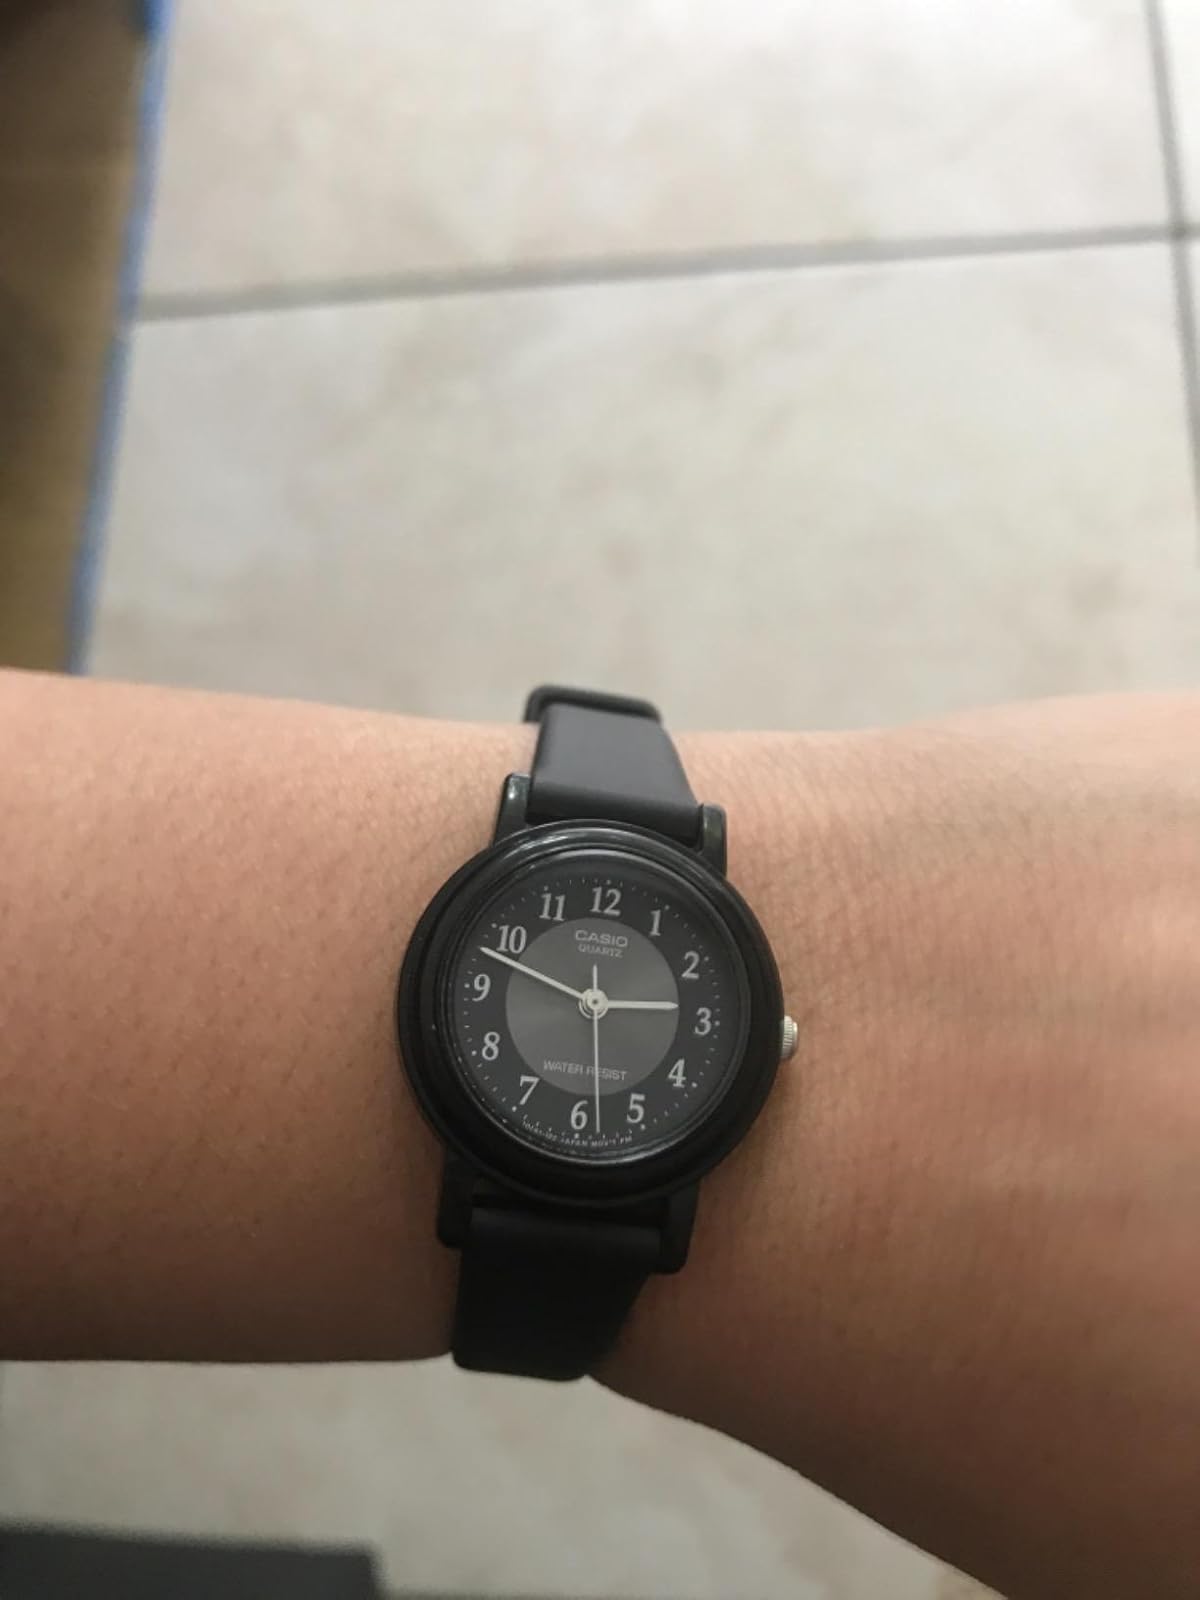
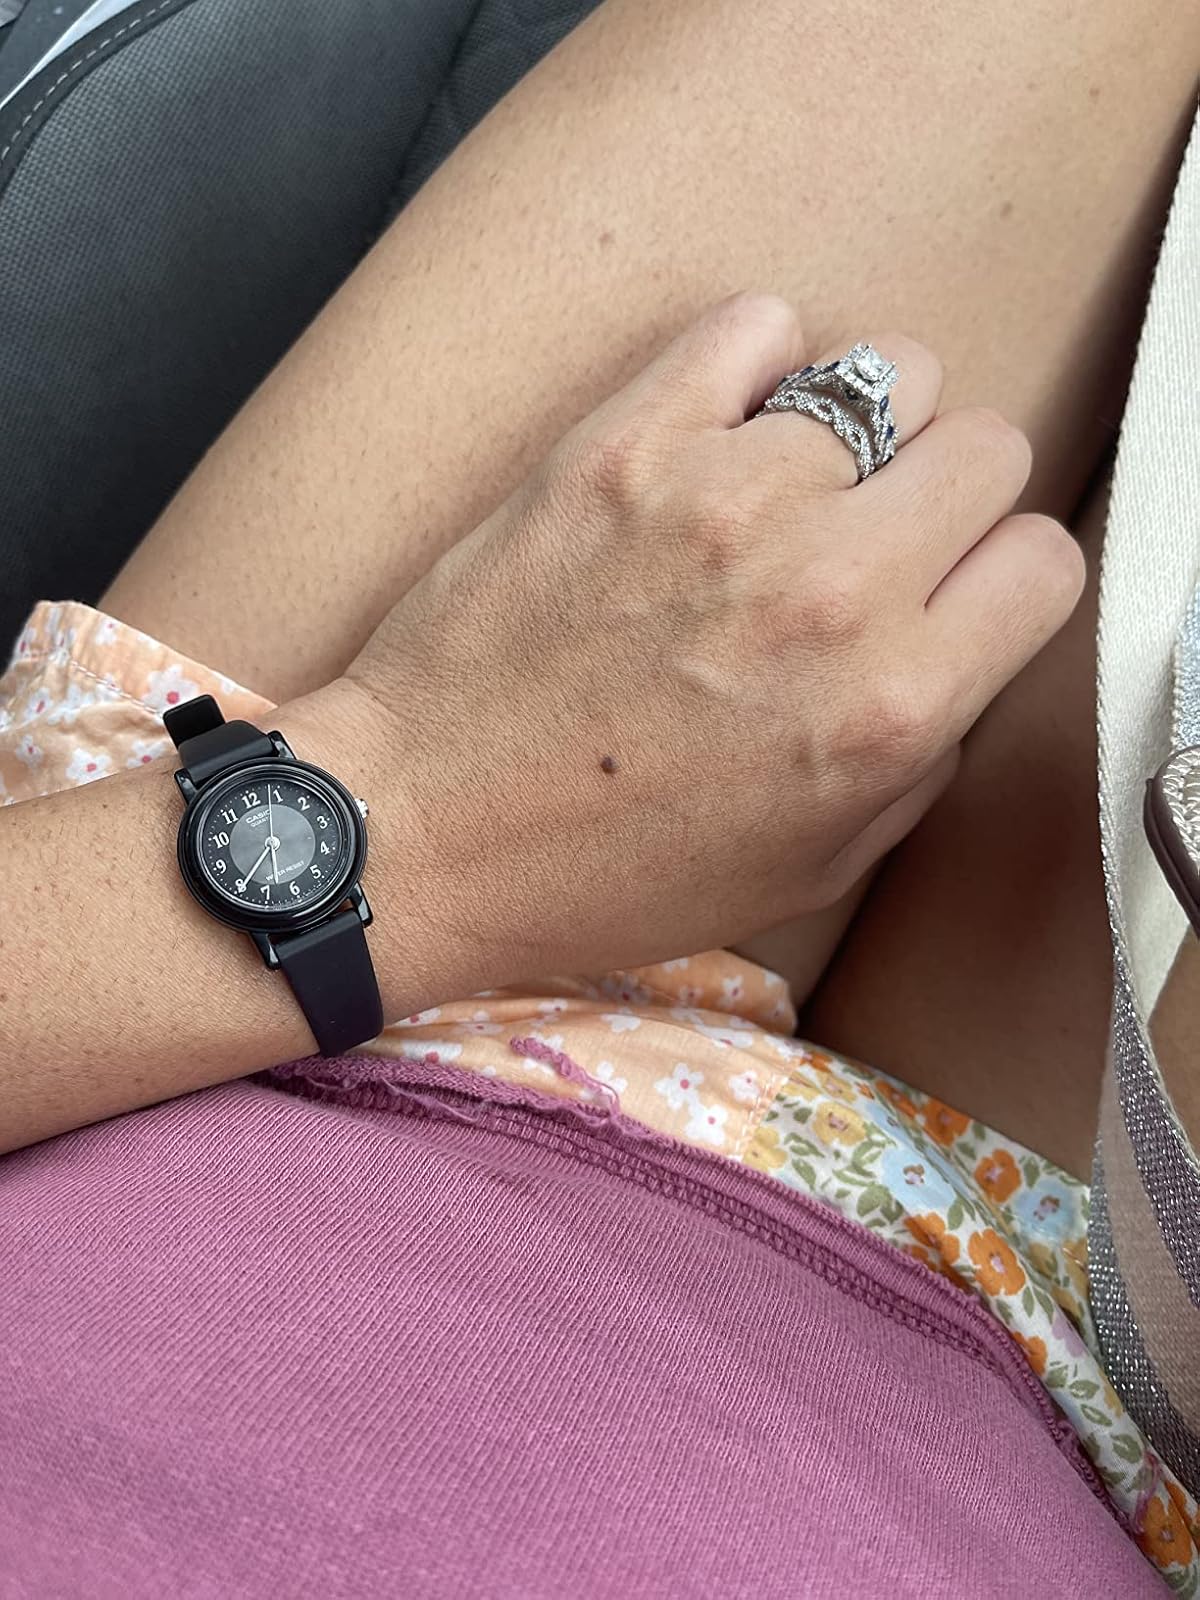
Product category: accessories_watch
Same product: yes